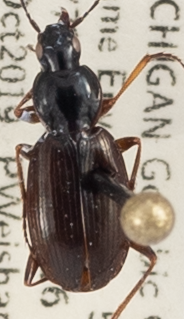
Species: Agonum gratiosum
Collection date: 2019-10-03
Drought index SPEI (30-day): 0.88
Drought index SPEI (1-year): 2.09
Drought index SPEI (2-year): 2.09